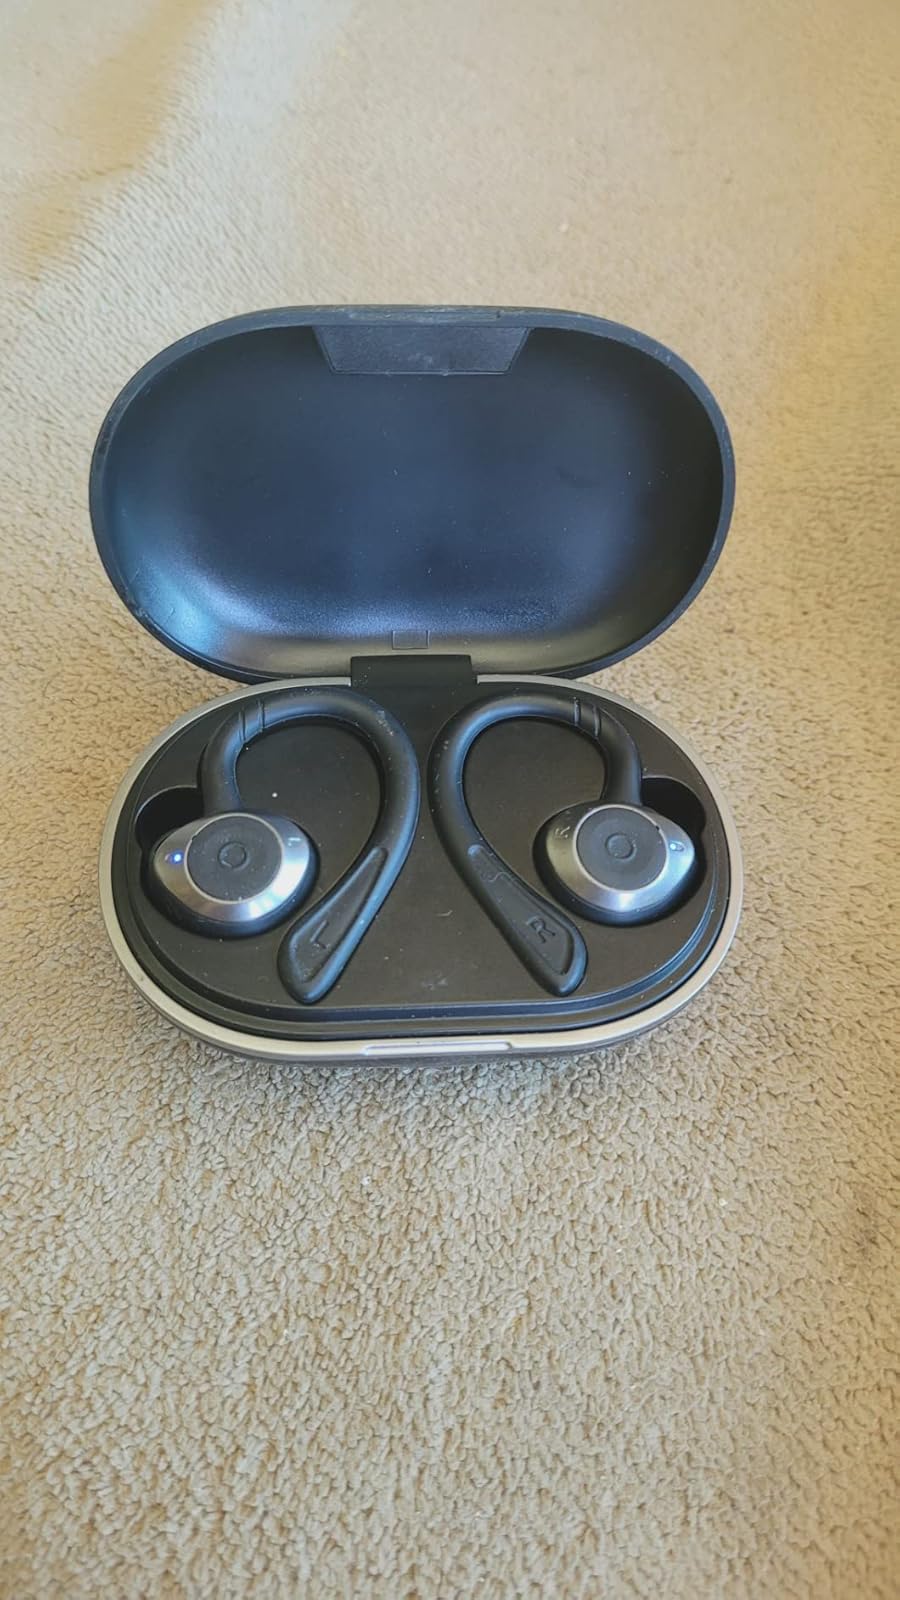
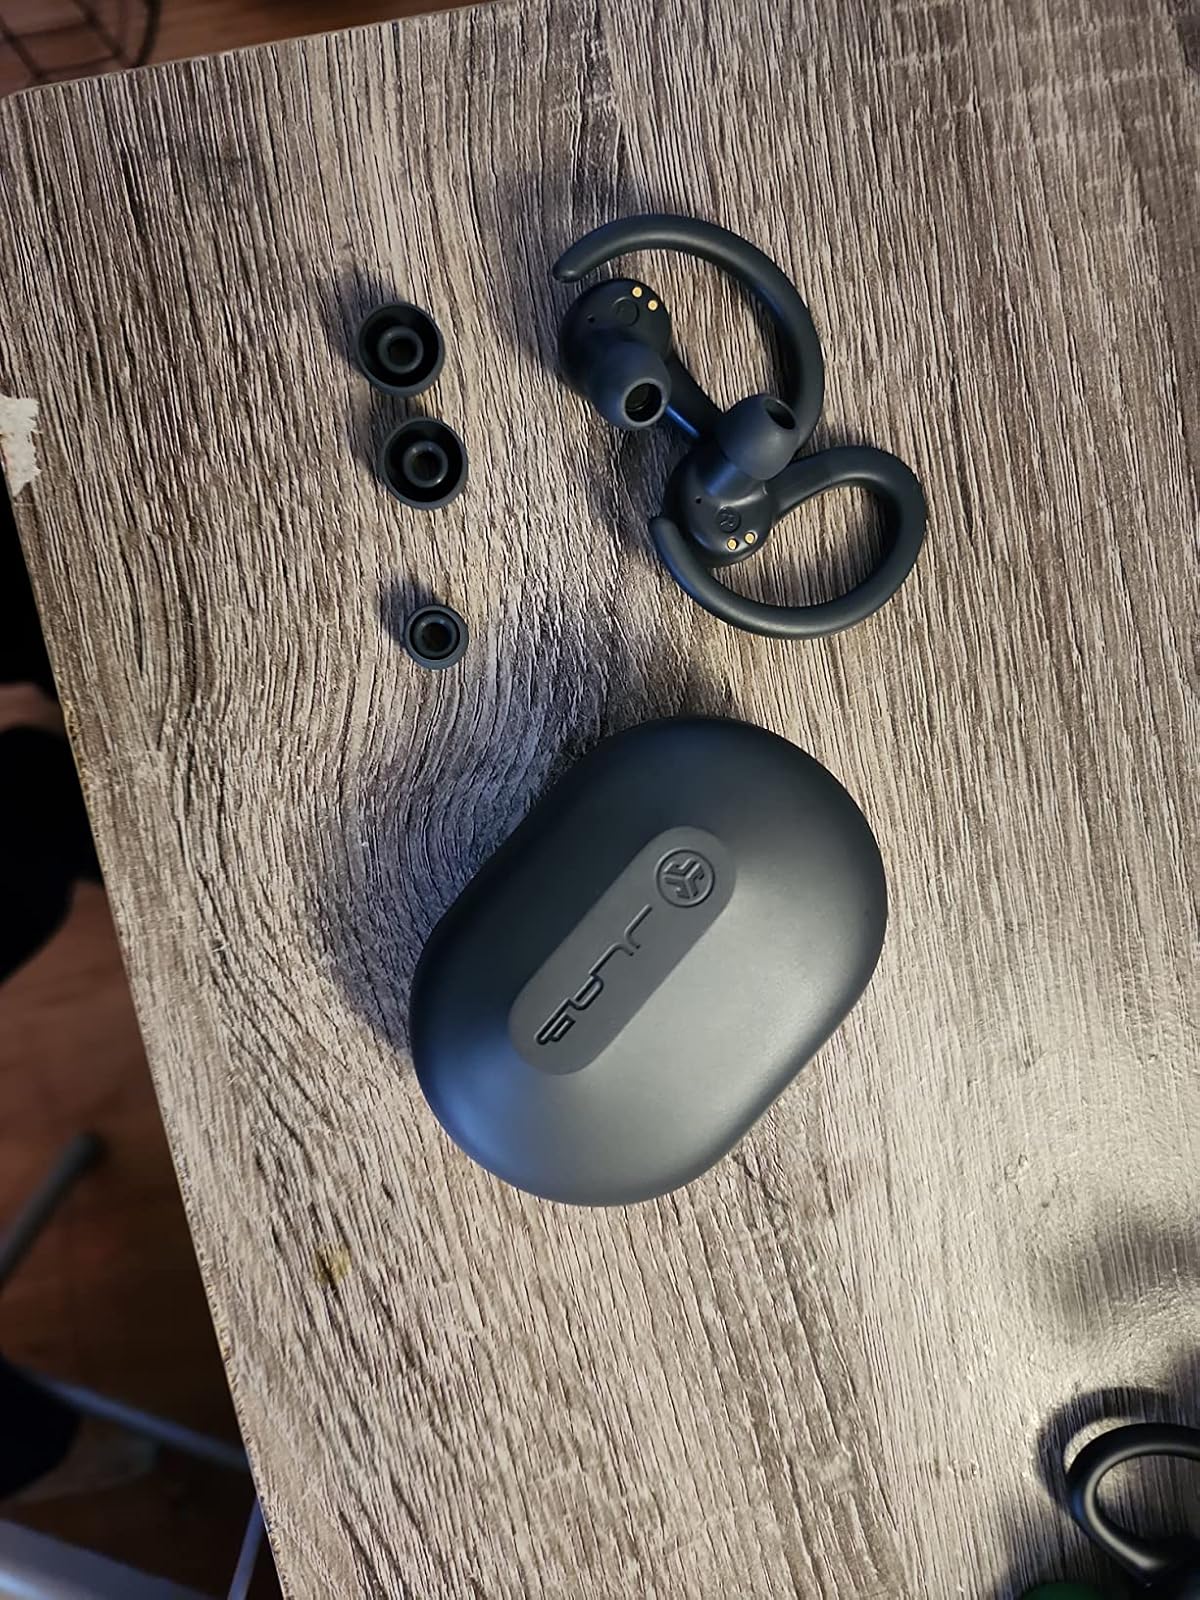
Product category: earbuds
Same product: no